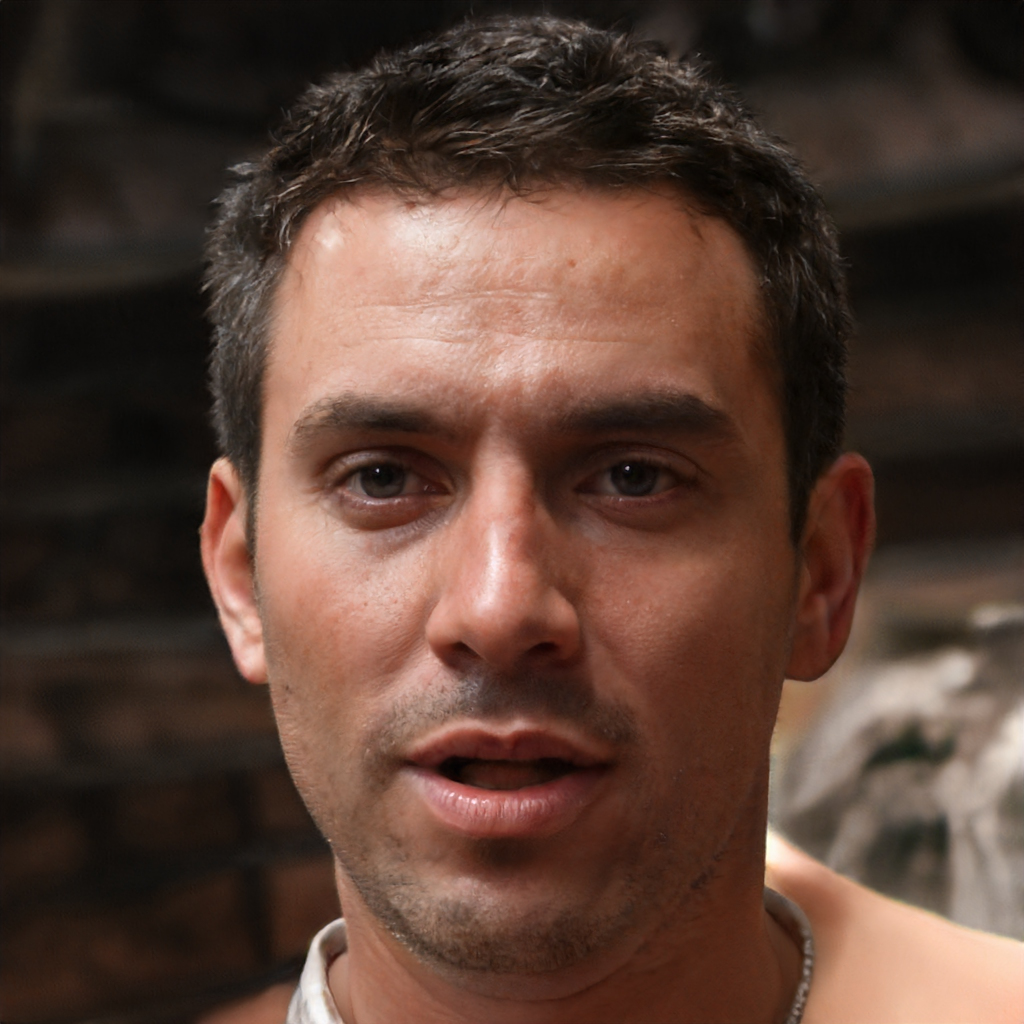
Gender: Male